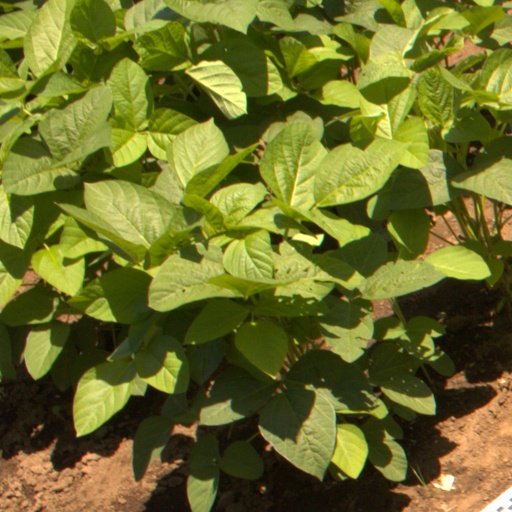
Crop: soybean